Azuchi Castle

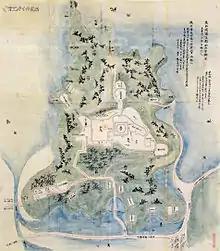
Drawing of the layout plan of the castle

This all-stone-walled castle was built on a vast site on the banks of Lake Biwa as a new stronghold for Oda Nobunaga.